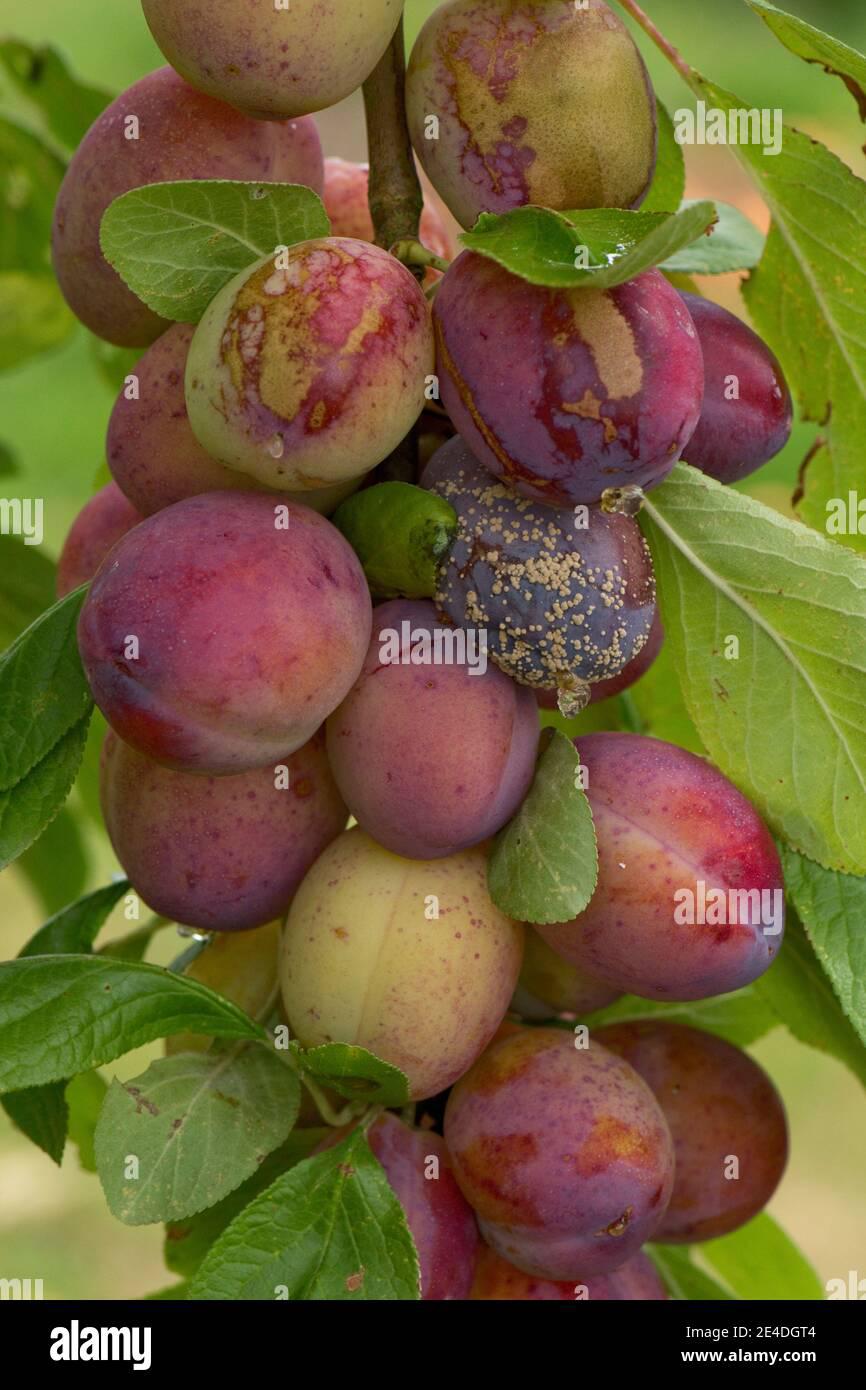
Plant: Plum
Disease: plum brown rot